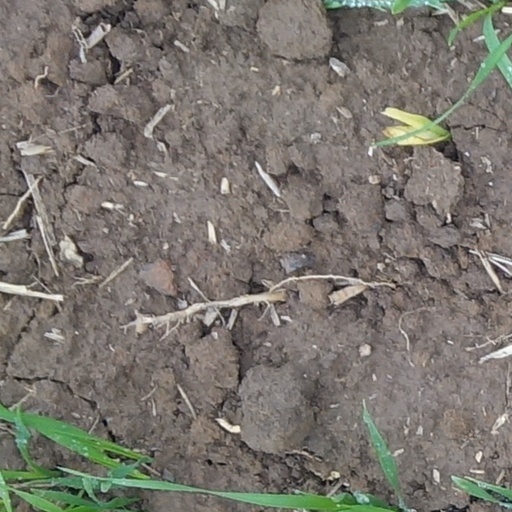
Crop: wheat